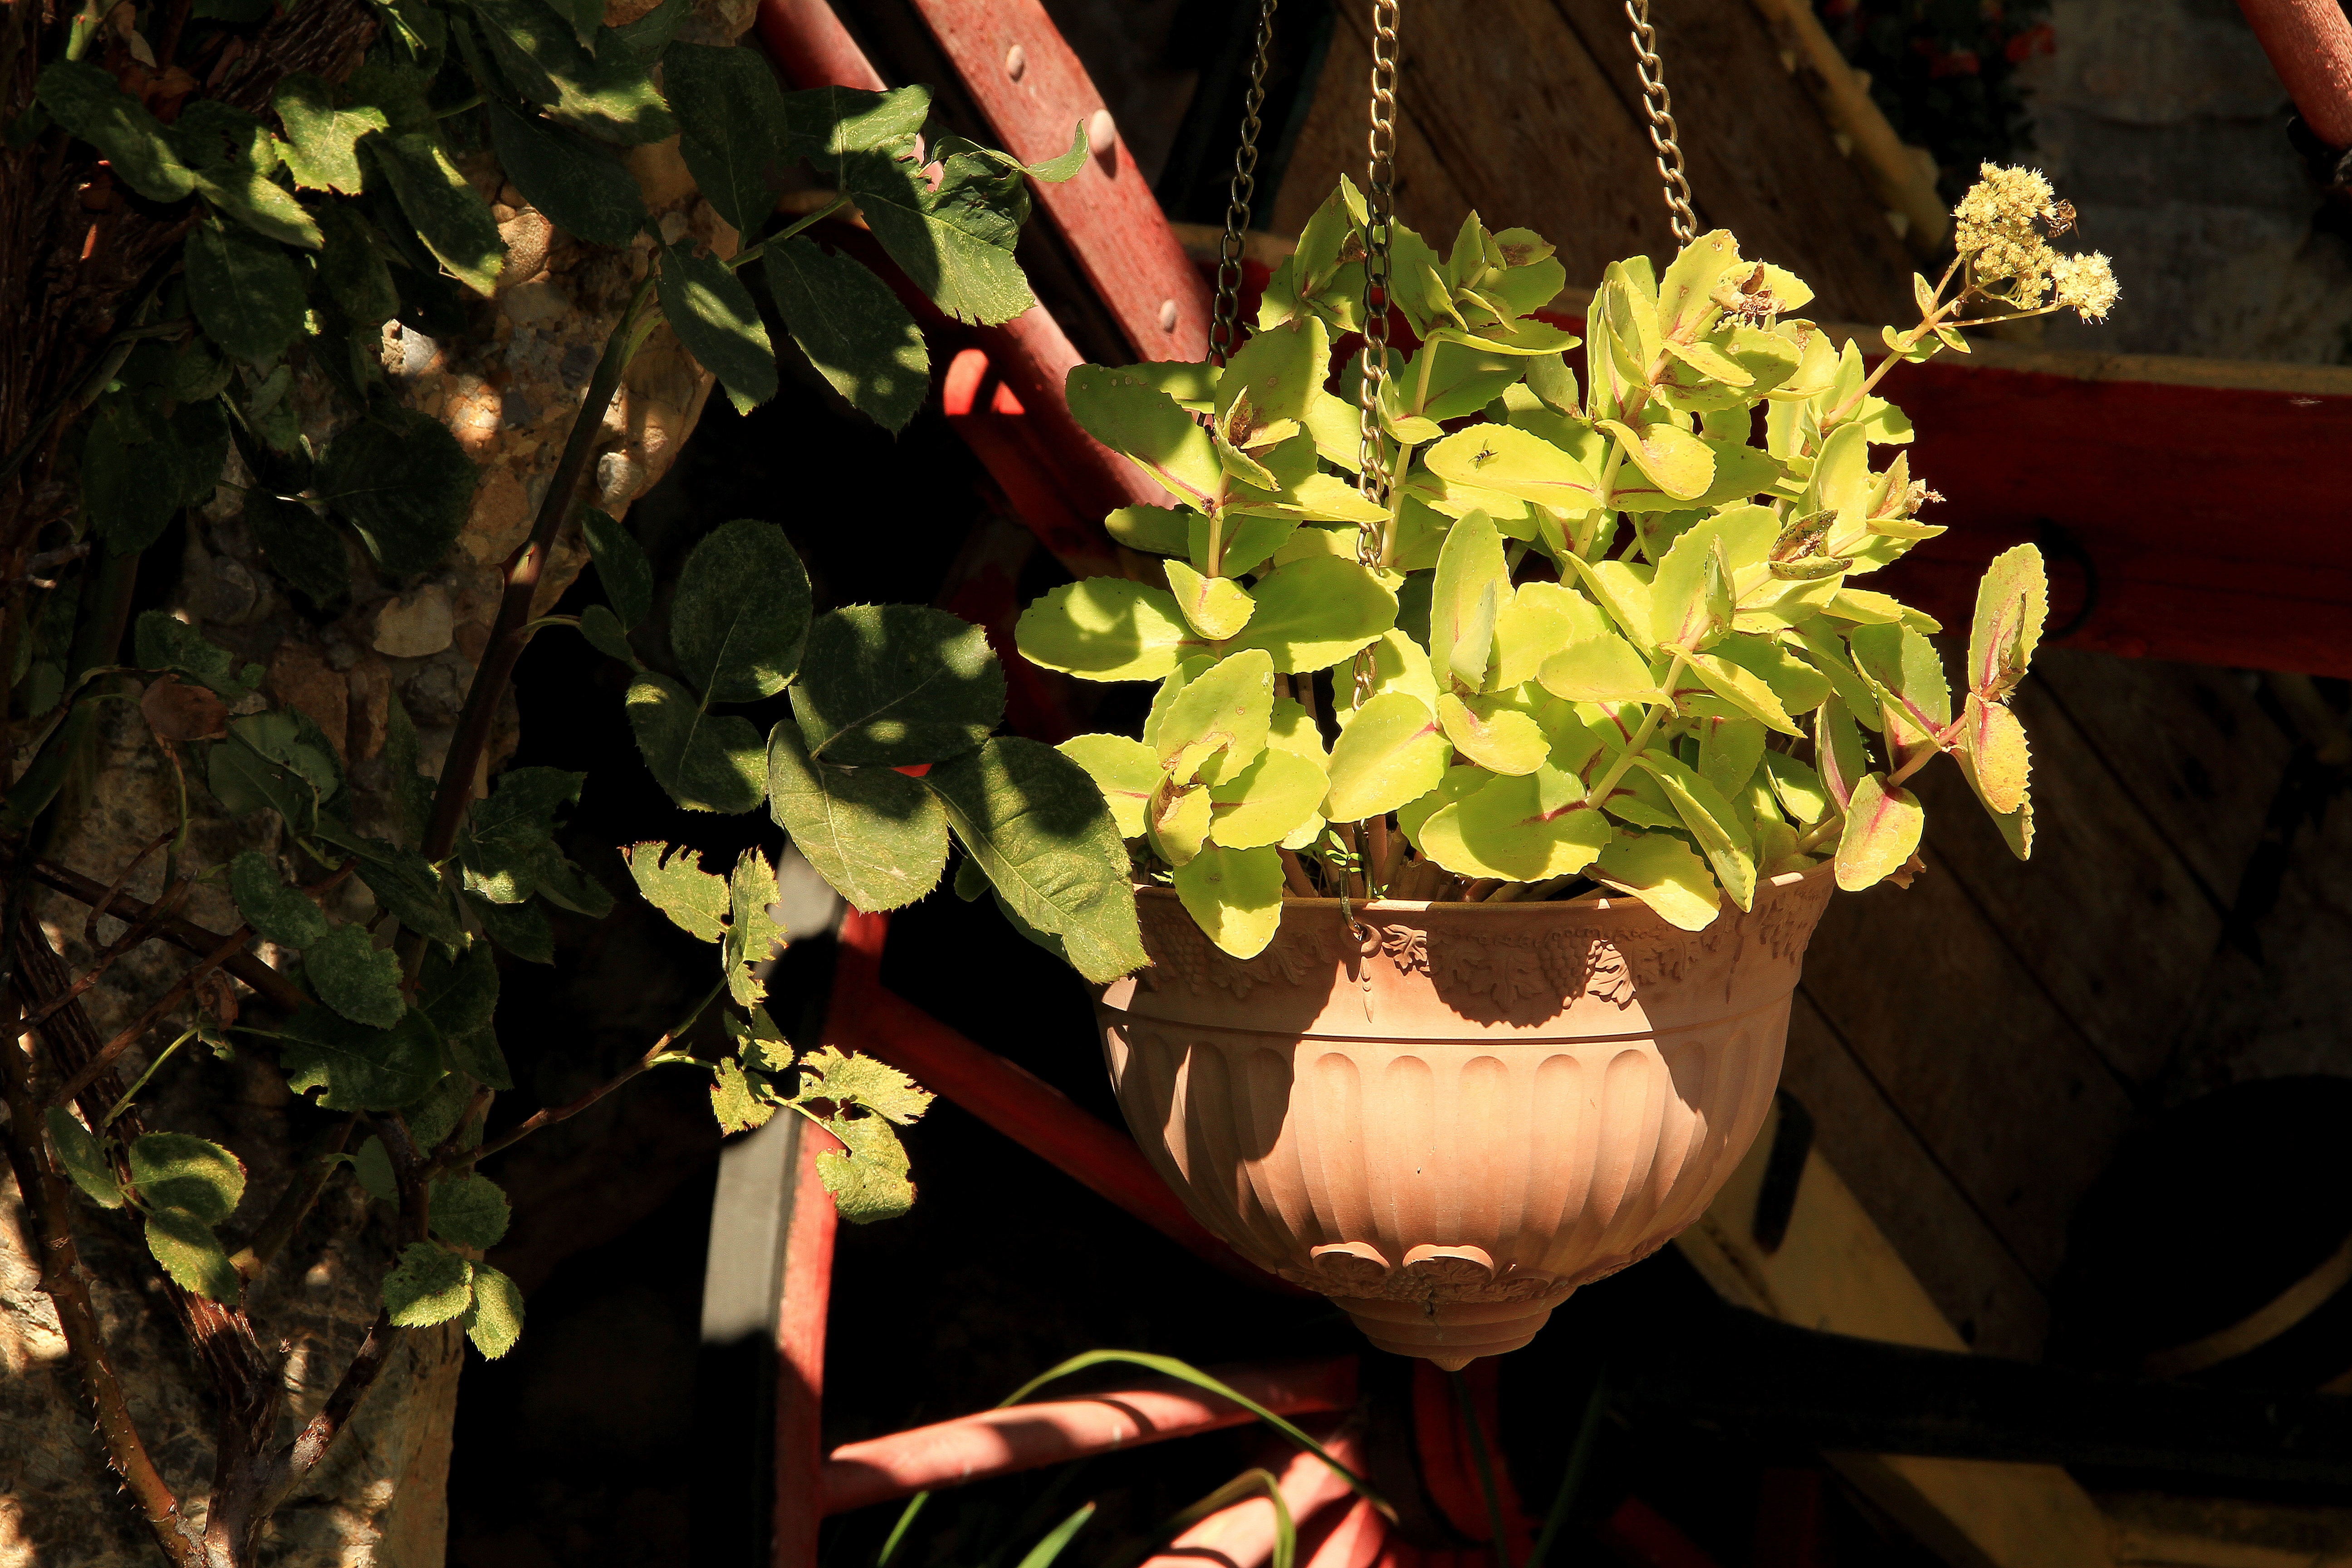
plant, leaf, flower, decoration, spring, green, autumn, botany, yellow, flora, leaves, flowerpot, ornamental, floristry, ornamental plants, light green, pendant, macro photography, flowering plant, floral design, land plant, flower arranging